Belanova

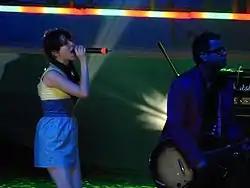
Belanova in concert

All three members of the band had a passion for music since childhood. Richie, from Guadalajara, developed his interest in music out of an admiration for The Beatles member Paul McCartney as a child. Edgar, also from Guadalajara, first became interested in music when his brother received a little keyboard as a Christmas present, showing little interest in it, and so Edgar simply began playing it one day. Denisse, originally from Los Mochis, Sinaloa, enjoyed singing since she was a child, and was previously a member of the band 40 Grados, literally "40 Degrees (Celsius)." The trio met in Guadalajara at a bar where both Edgar and Denisse were working.